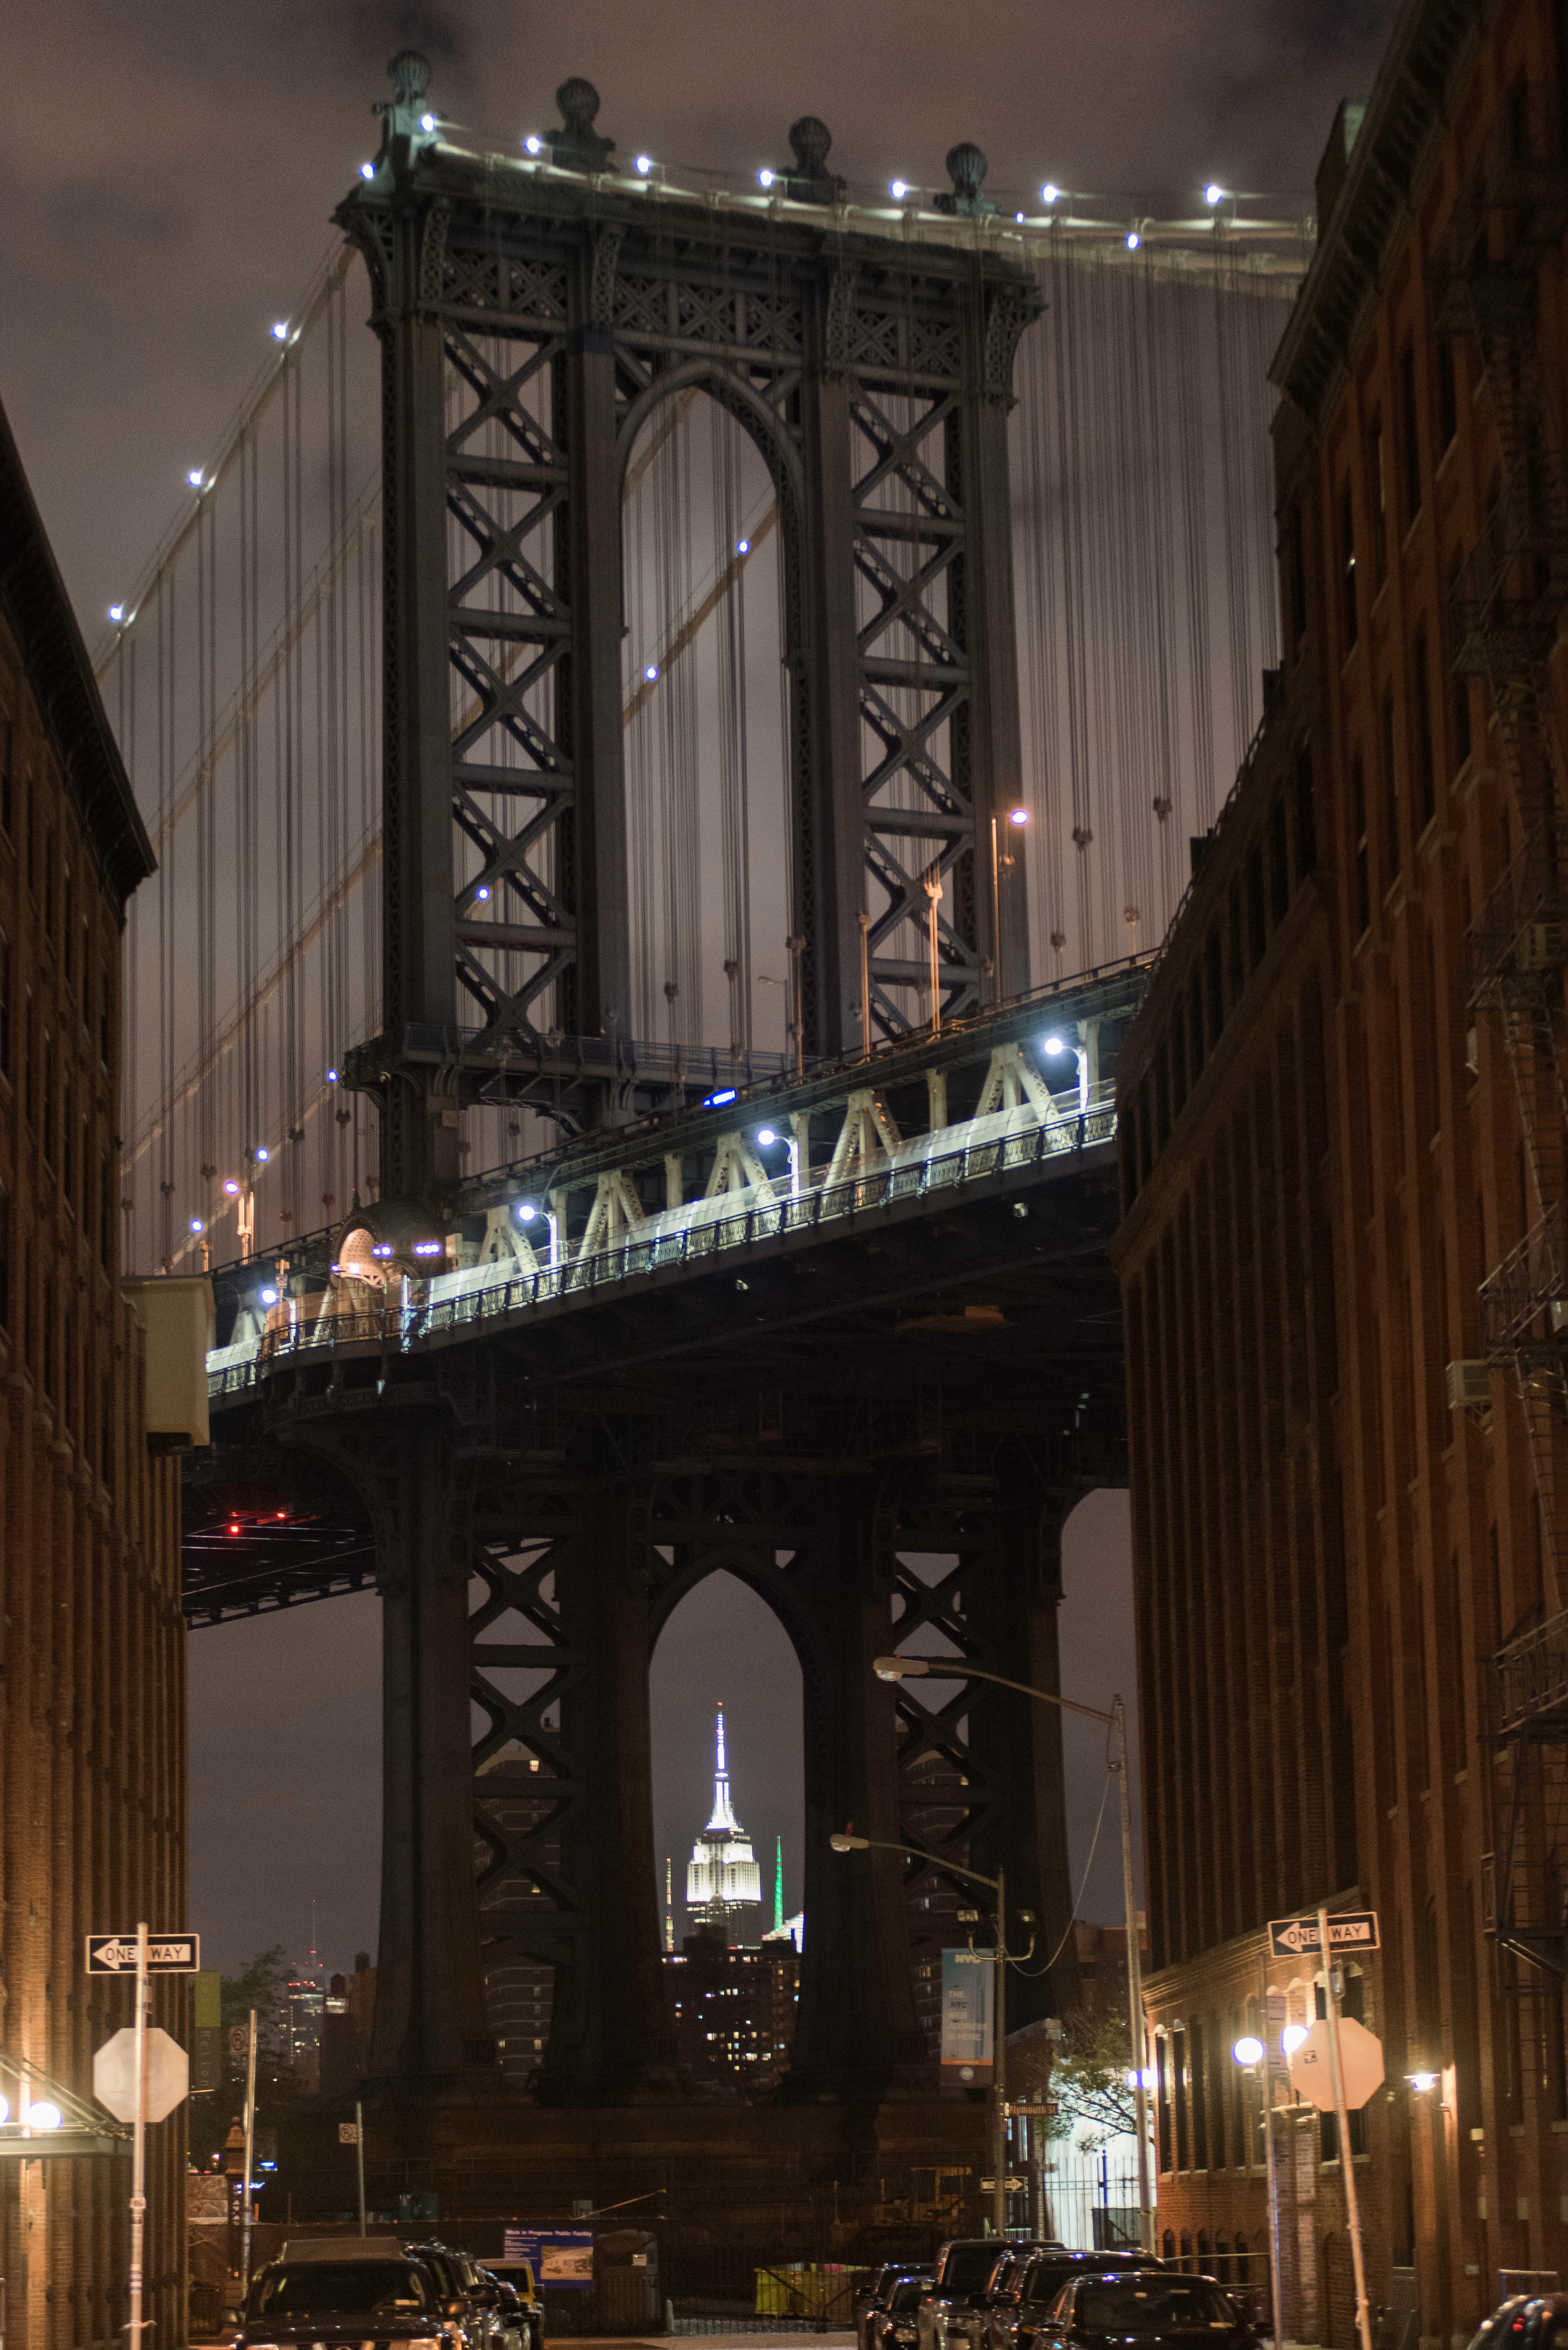
architecture, night, arch, lighting, place of worship, metropolis